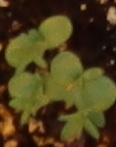
Label: Flax